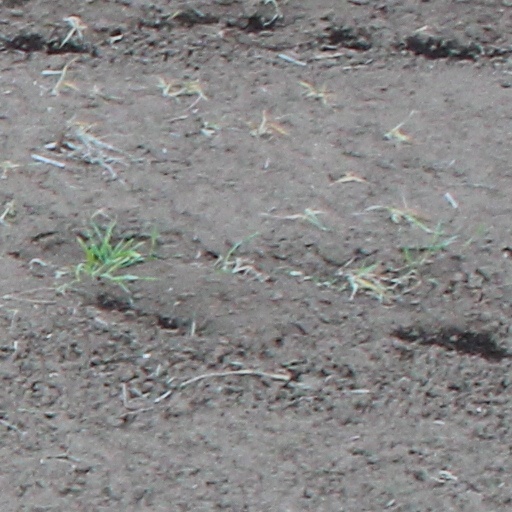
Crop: wheat